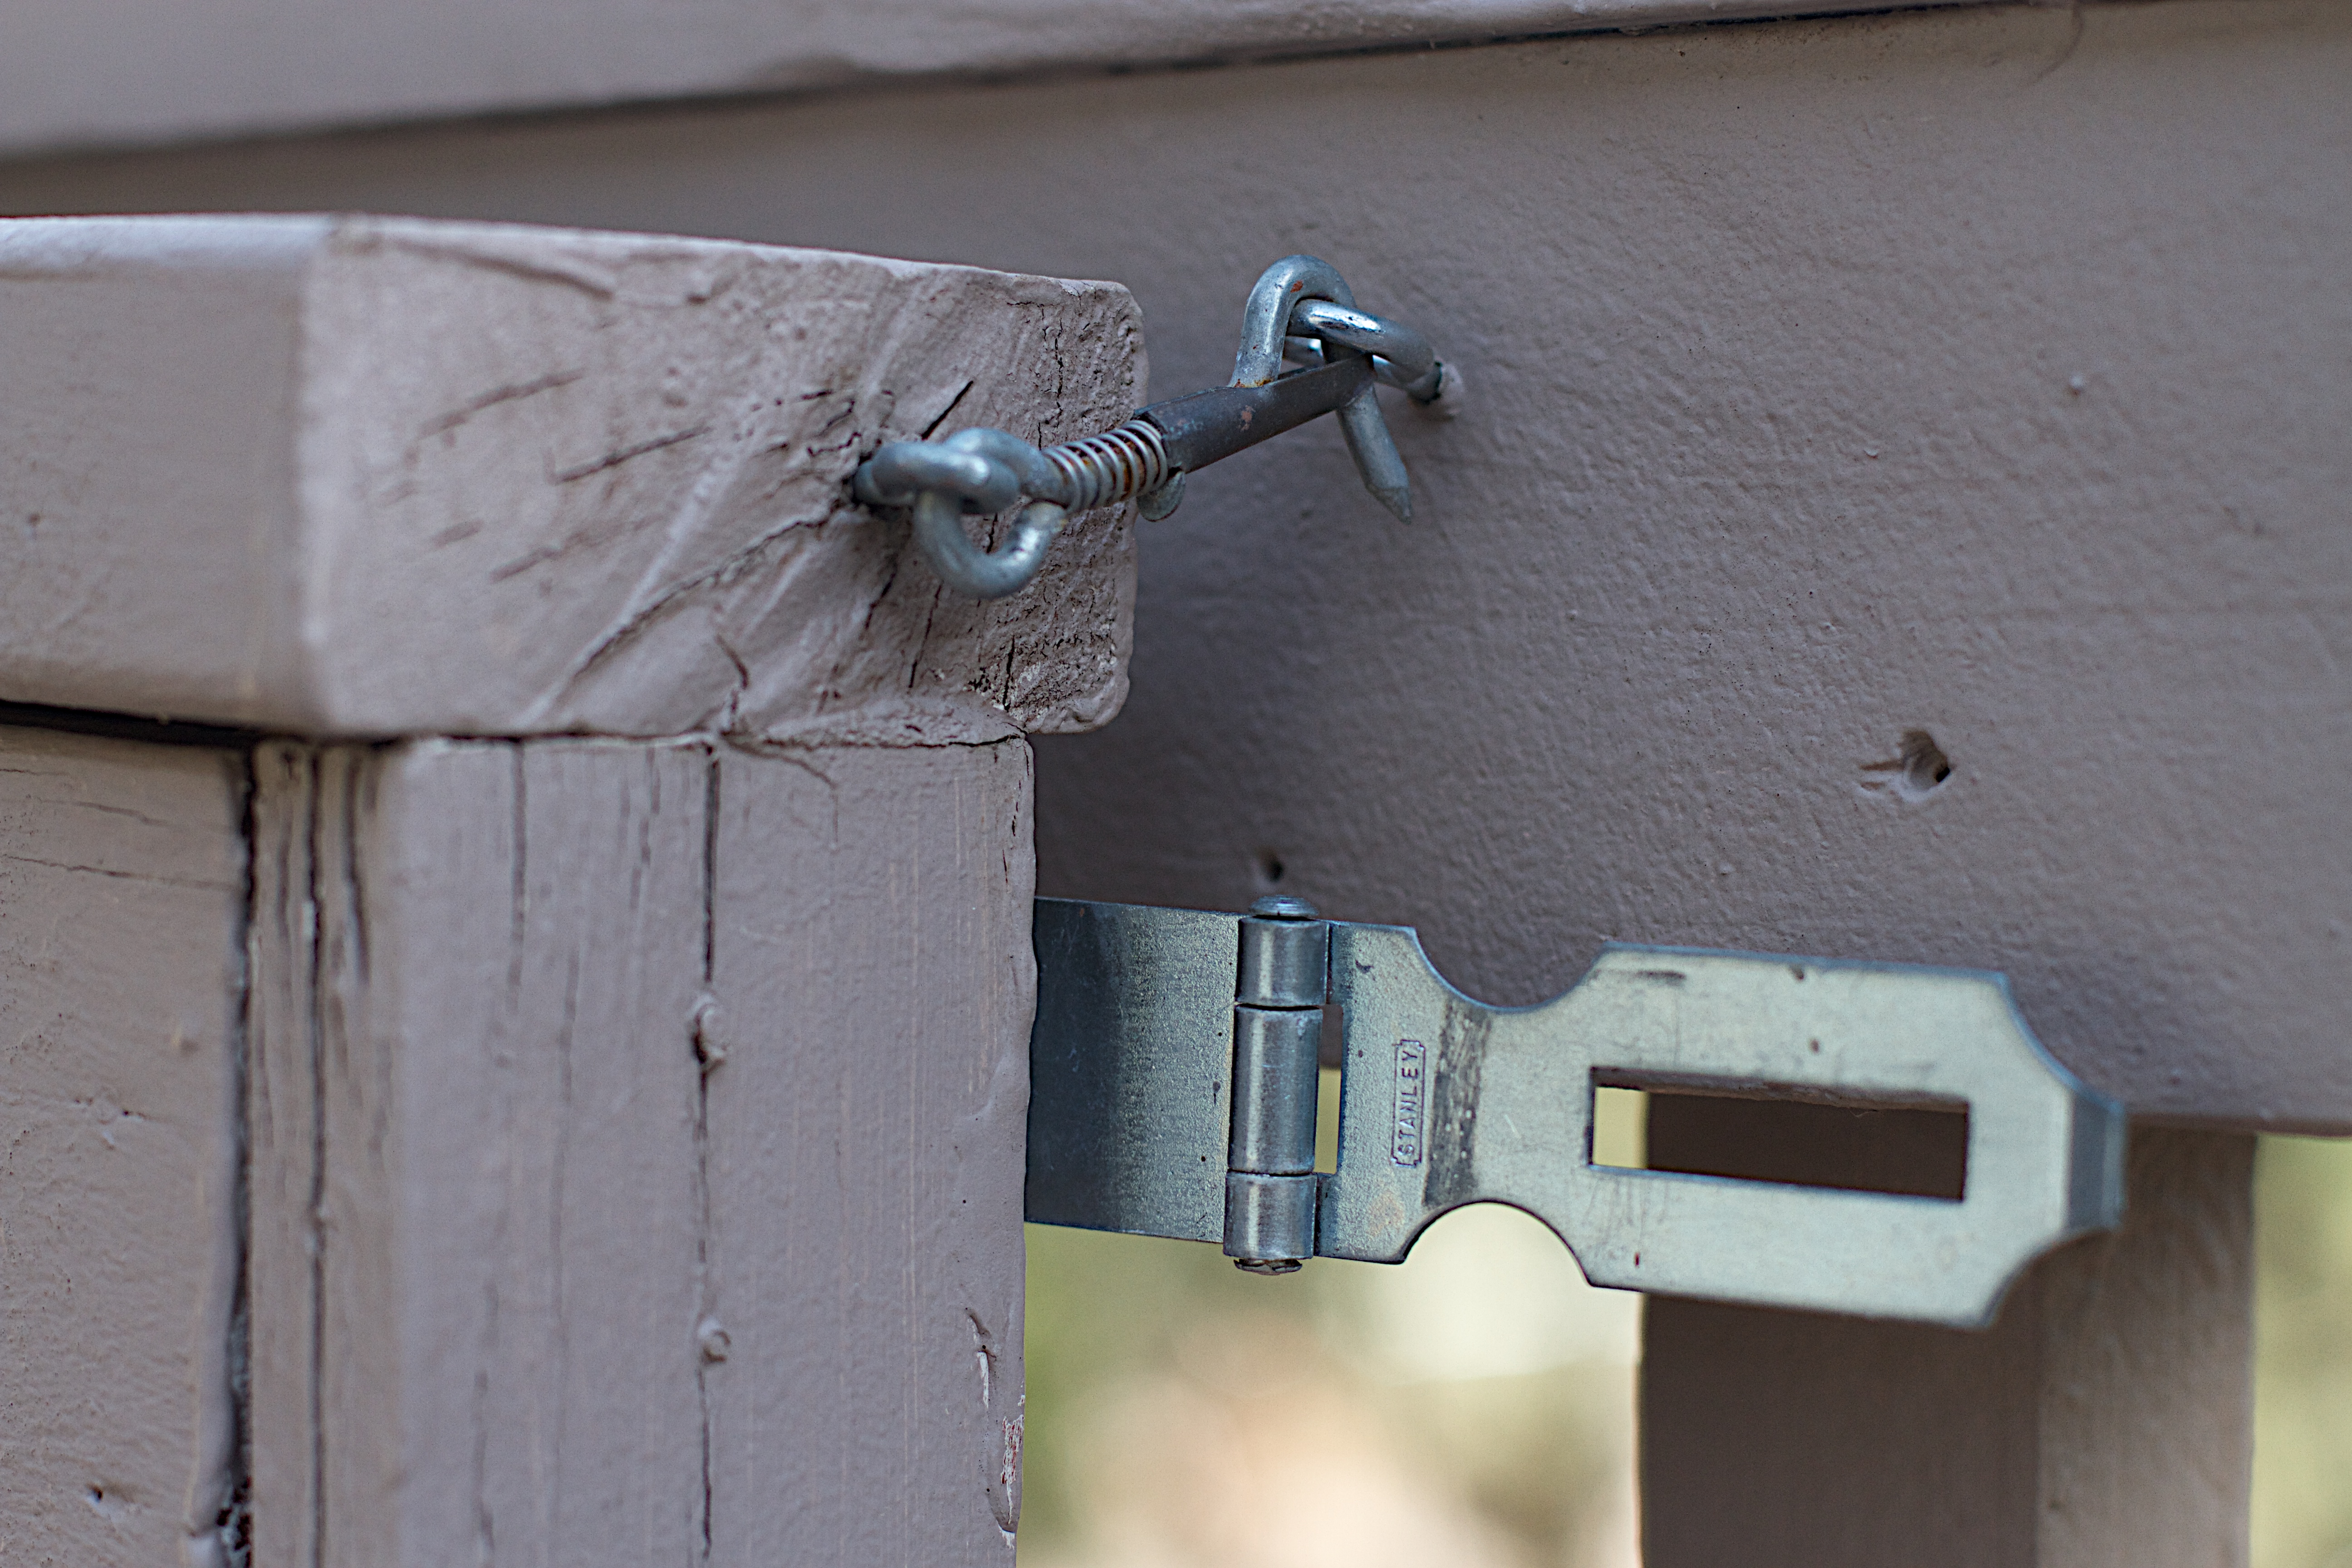
wing, wood, wall, lighting, cool image